Norwegian University of Science and Technology

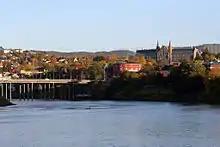
The Students' Society Building, known as "Studentersamfundet" (the red building) at Campus Gløshaugen

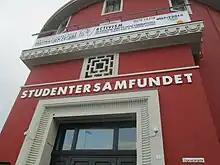
A closeup of the Students' Society, Studentersamfundet

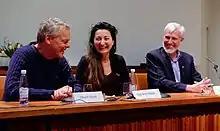
Edvard Moser, May-Britt Moser and John M. O'Keefe in press conference, December 2014

NTNU welcomes students from all over the world, and offers more than 60 international master programmes as well as PhD programmes, which all are taught in English. PhD vacancies are announced on the university website and are paid as academic staff, that offers one of the largest in Europe salaries for its PhD candidates following the Norwegian law regulations. There are no tuition fees at NTNU for Norwegian students and students from European Union, however students do pay "semesteravgift" every semester. In addition to semester fees, the international students have to guarantee their living expenses if they are not offered a scholarship.